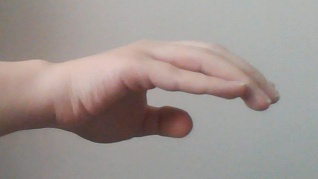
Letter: jeem